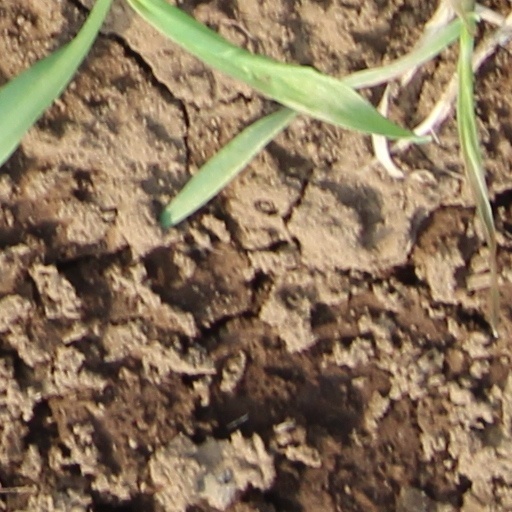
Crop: wheat